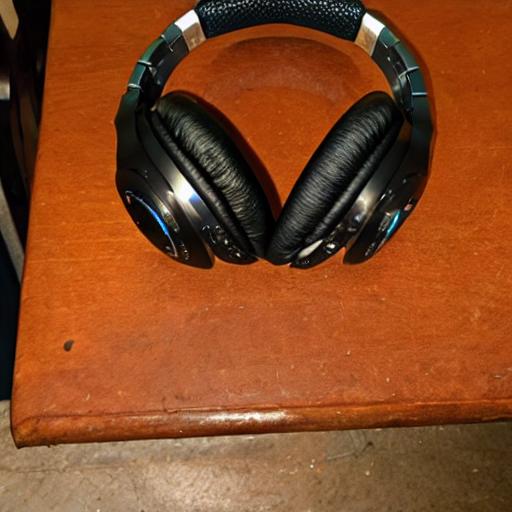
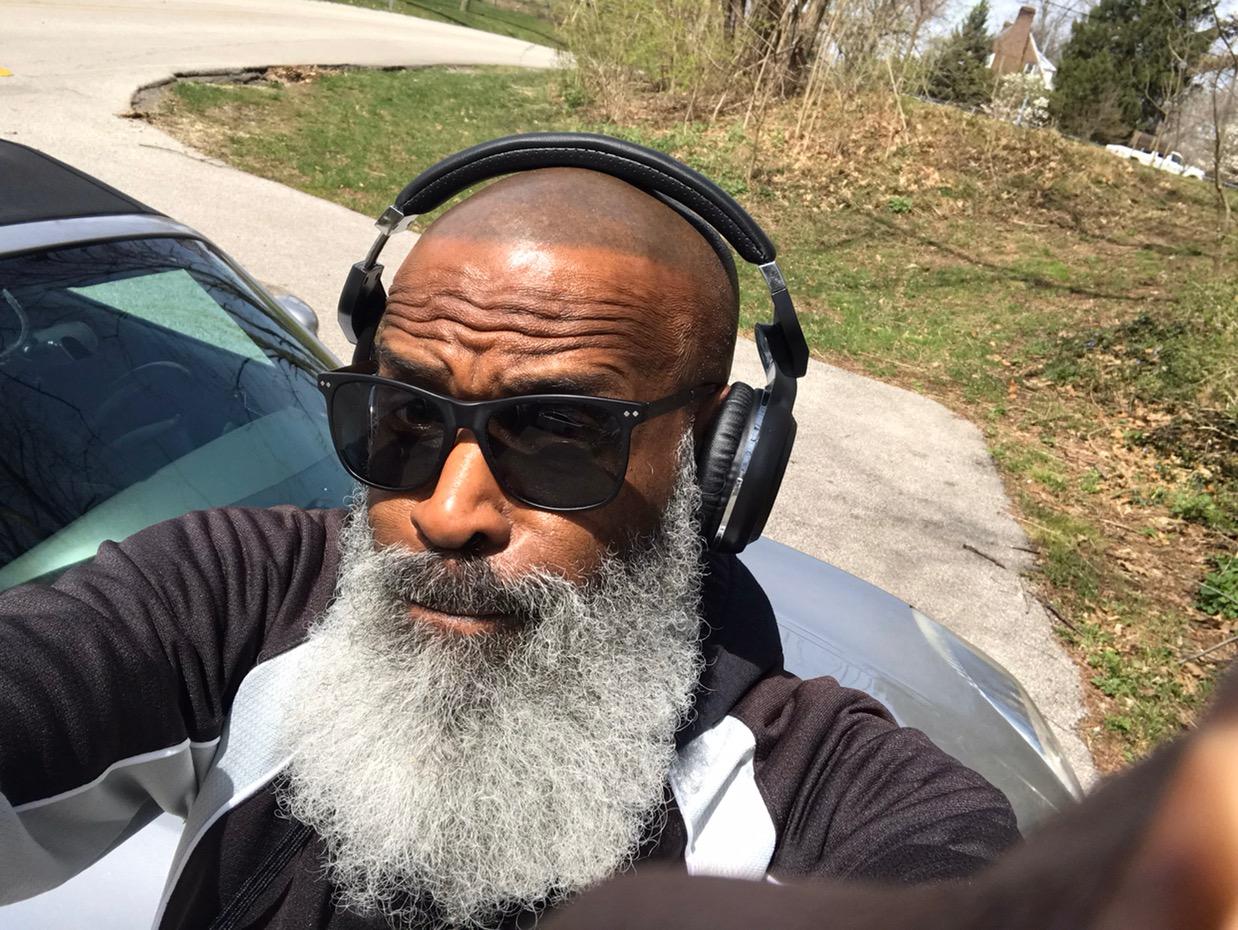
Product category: headphones
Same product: no